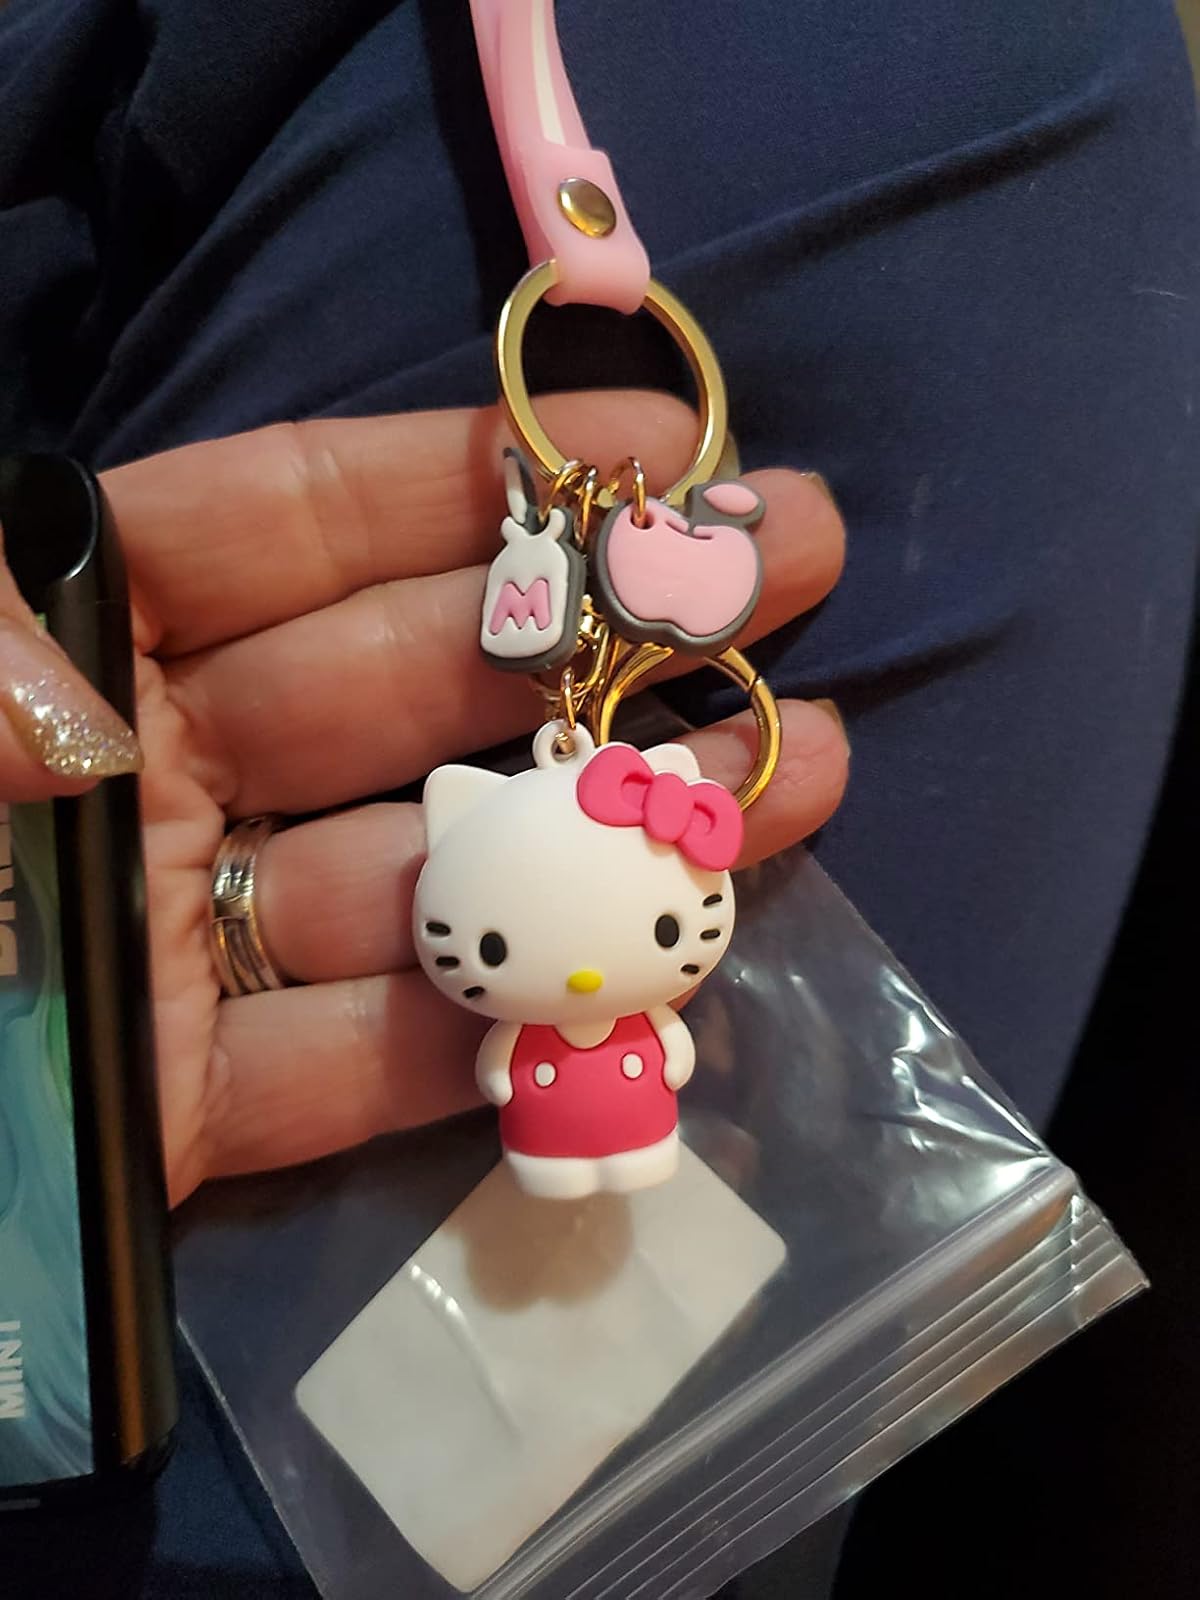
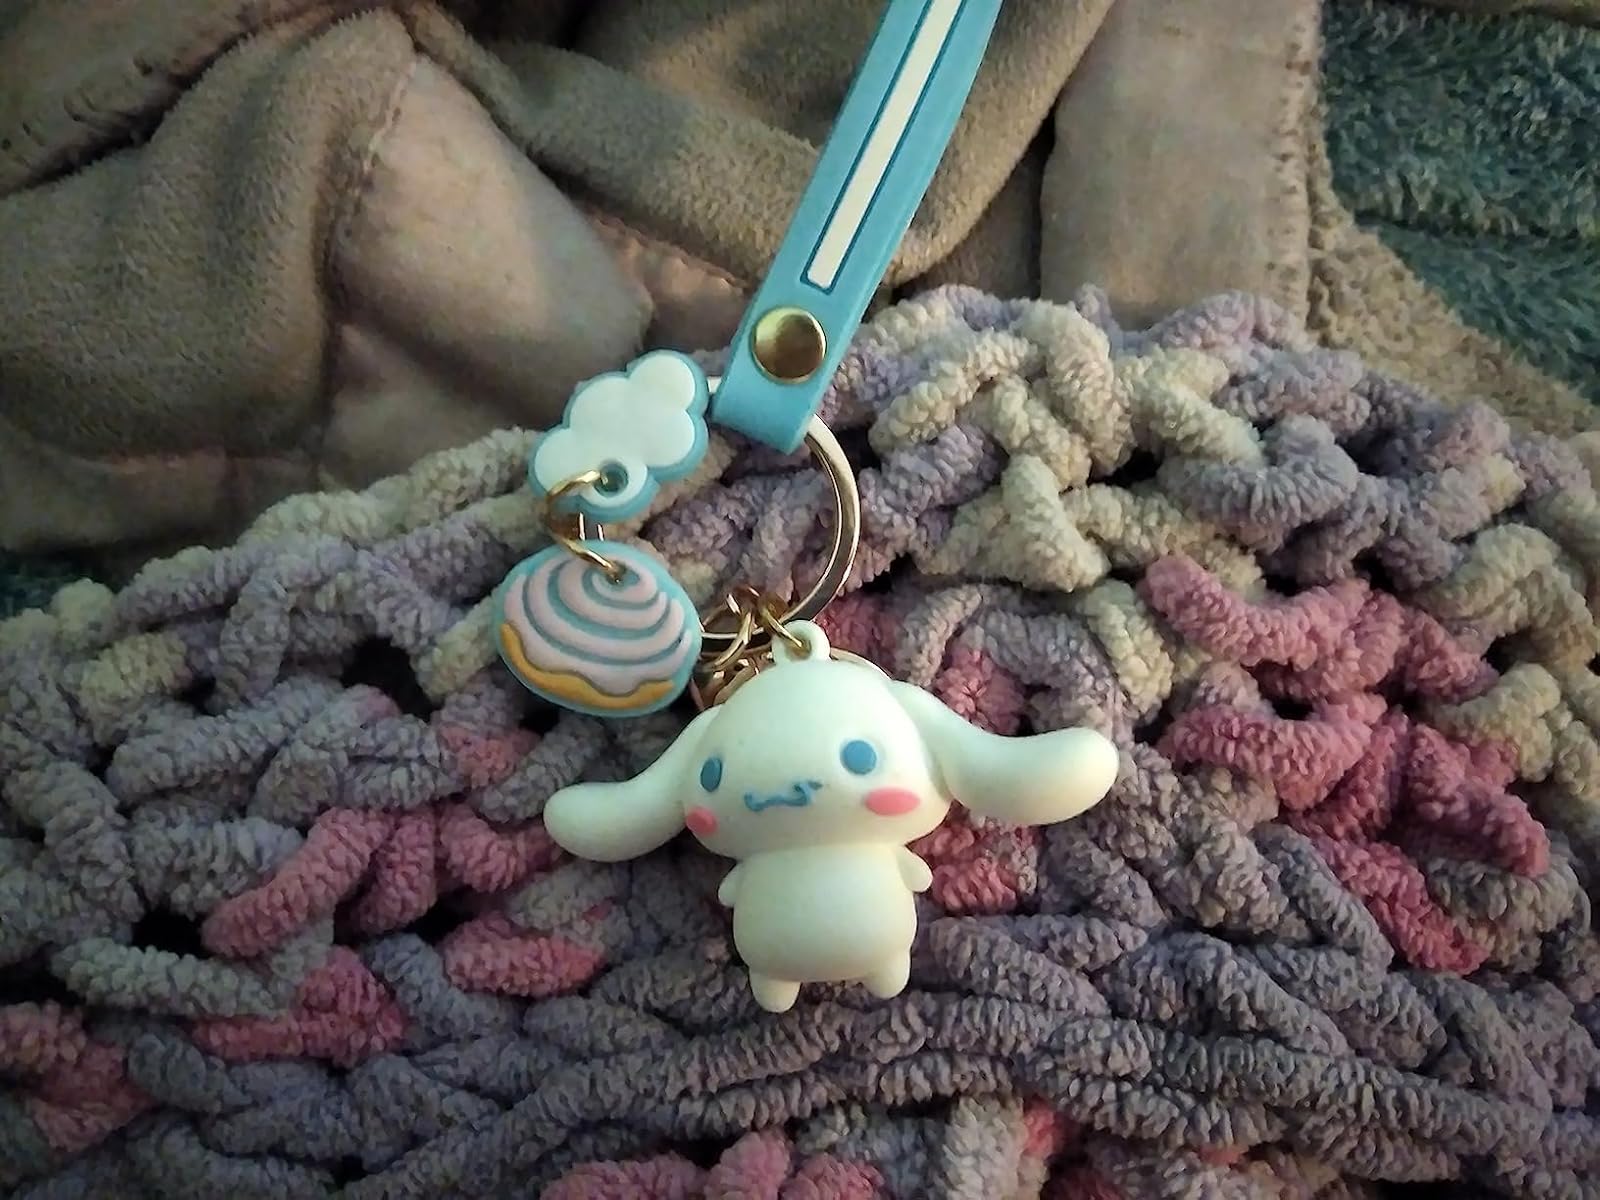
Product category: accessories_keychain
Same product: no